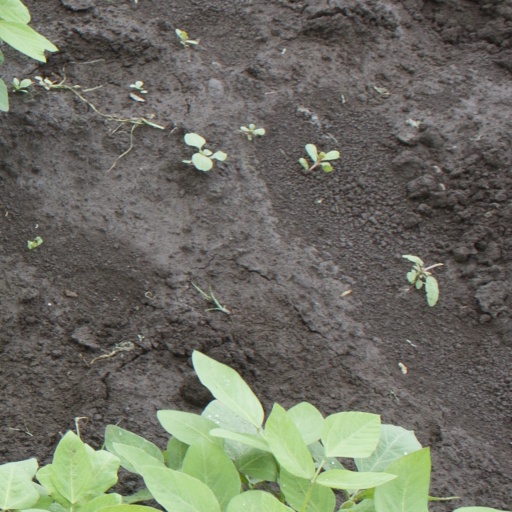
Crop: soybean